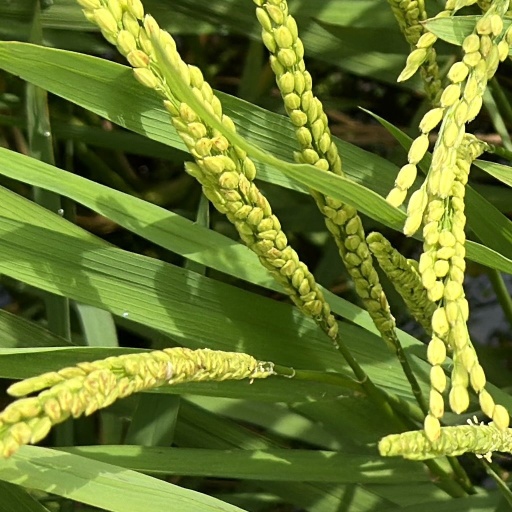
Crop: rice